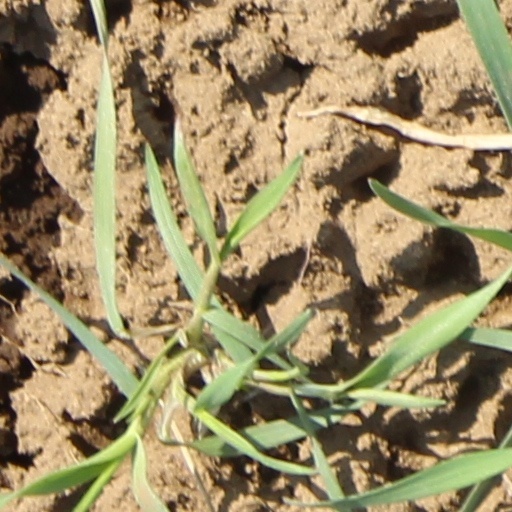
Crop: wheat